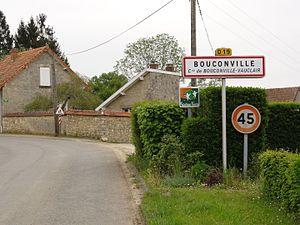
Bouconville est une localité de Bouconville-Vauclair, dont elle est le chef-lieu, et une ancienne commune française, située dans le département de l'Aisne en région Hauts-de-France.
Bouconville-Vauclair est une commune française située dans le département de l'Aisne, en région Hauts-de-France.